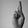
ASL letter: R